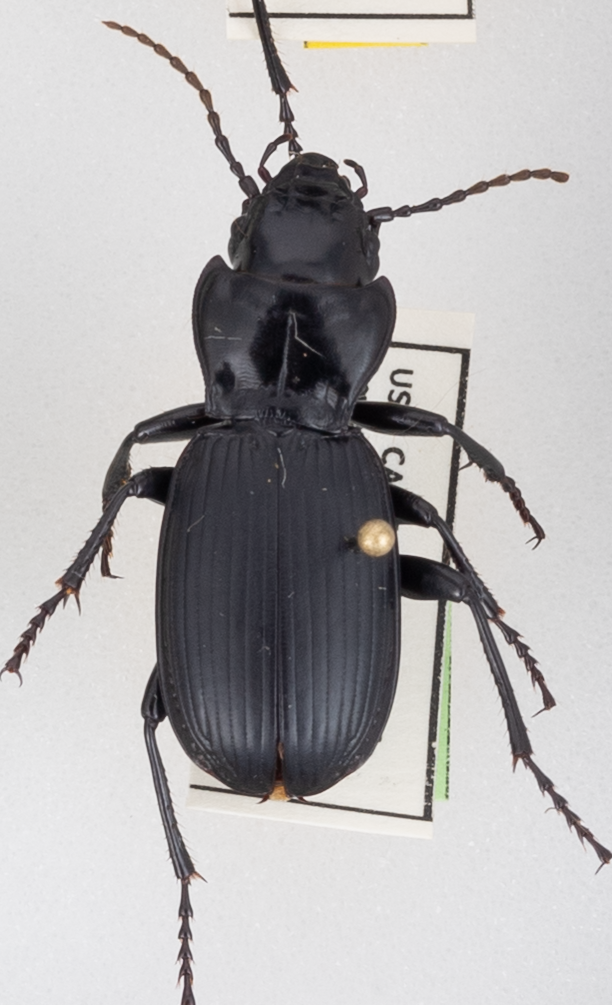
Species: Pterostichus lama
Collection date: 2021-08-03
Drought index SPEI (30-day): -2.09
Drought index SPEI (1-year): -2.09
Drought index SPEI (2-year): -2.09